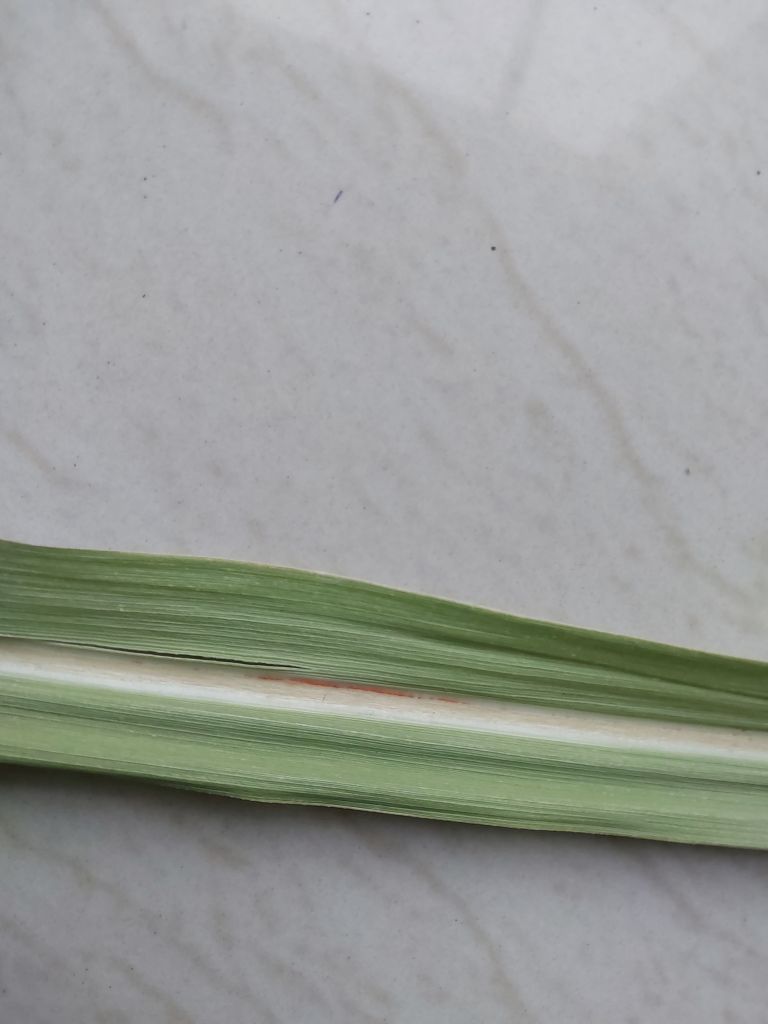
Label: Brown Spot